Stanislao Gastaldon

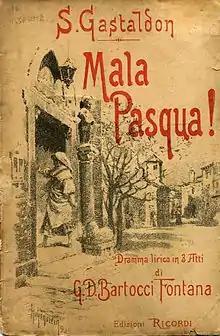
Libretto for Gastaldon's forgotten opera, "Mala Pasqua!", 1890

When his military service ended, Gastaldon returned to Rome, where his parents were living at the time. Over the next four years, he continued composing songs and short pieces of instrumental music and started work on his first opera, "Fatma". However, in 1888, when the music publisher Sonzogno announced a competition for one-act operas, Gastaldon decided to enter with "Mala Pasqua!", a setting of Giovanni Verga's popular short story (and later play), "Cavalleria rusticana". Another young composer, Pietro Mascagni, entered the same contest with his opera "Cavalleria rusticana", also based on Verga's story. Gastaldon withdrew his work early in the competition when he received an offer from Sonzogno's rival, Ricordi, to publish it and arrange a premiere at the Teatro Costanzi in Rome. He expanded the opera to three acts, and "Mala Pasqua!" premiered on 9 April 1890 to modest success. Mascagni's opera eventually won the competition and premiered a month later on 17 May at the same theatre. Mascagni's work was an enormous success and completely eclipsed Gastaldon's. Nevertheless, he continued writing operas over the years, producing two one-act operas, "Pater" (1894) and "Stellina" (1905) and a three-act comic opera, "Il Reuccio di Caprilana" (1915). Like "Mala Pasqua!", they premiered to moderate success but dropped almost immediately from the repertoire.